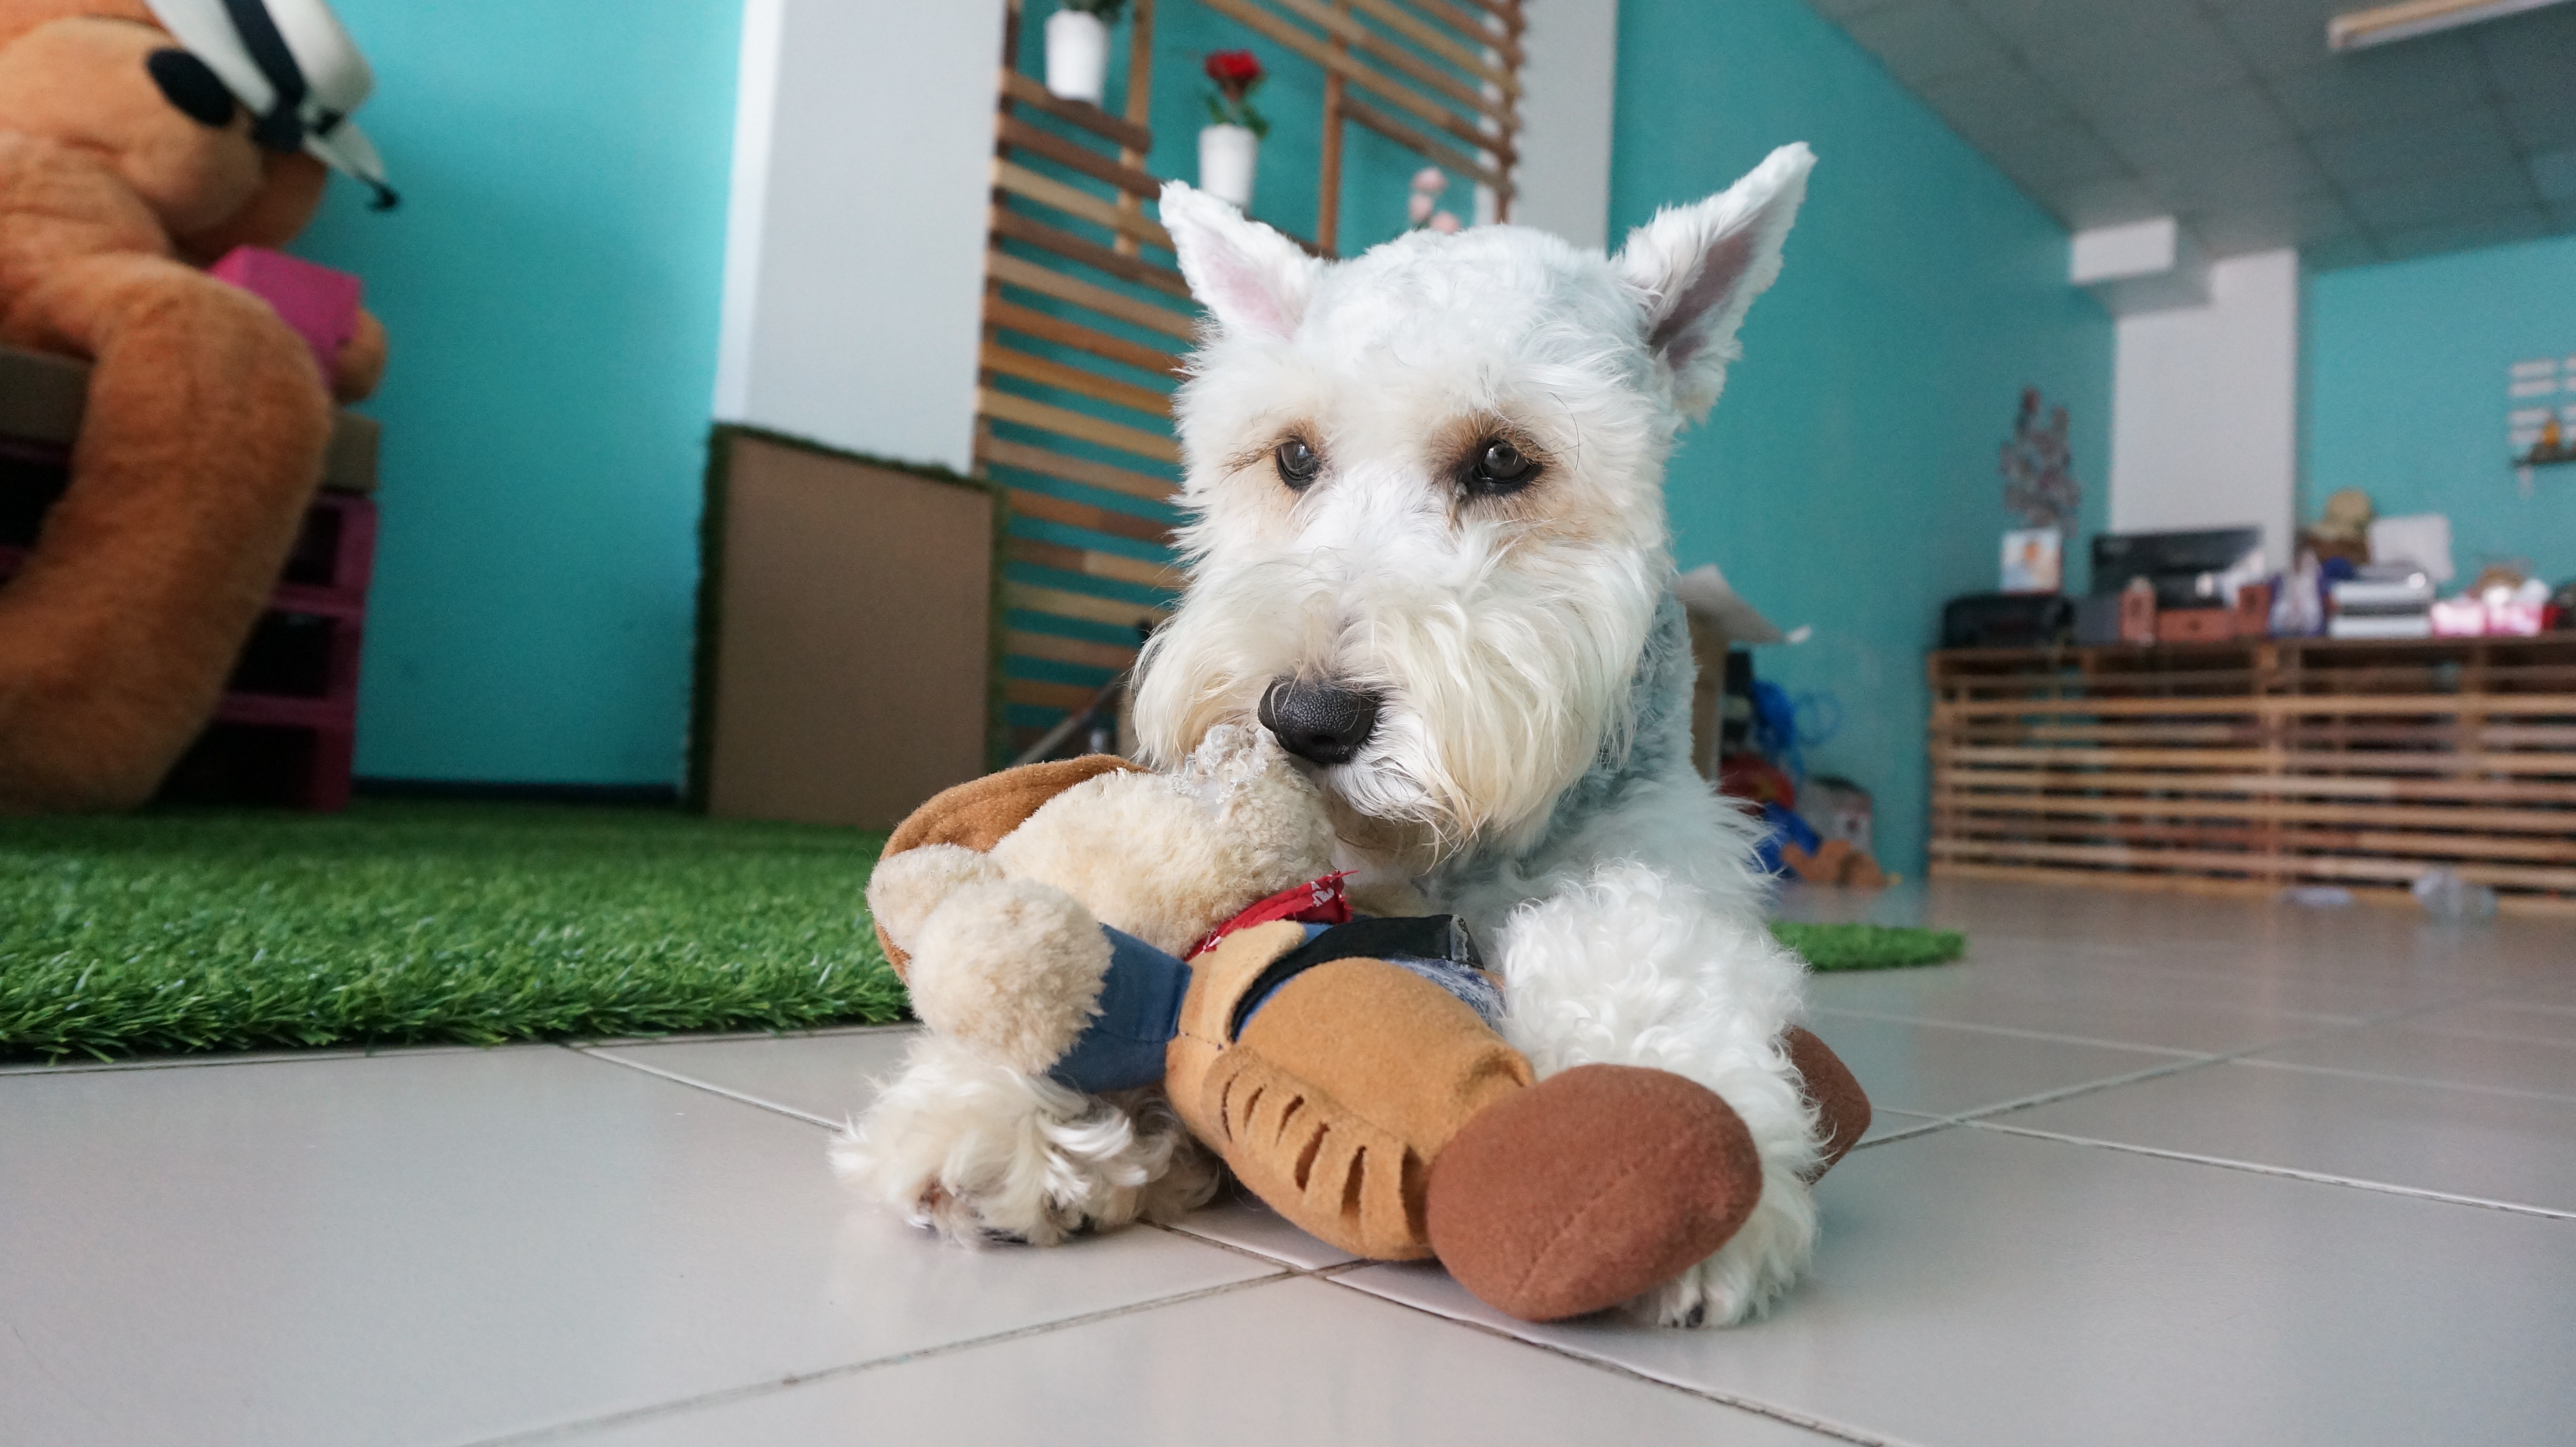
puppy, dog, mammal, doll, vertebrate, schnauzer, miniature schnauzer, terrier, arent canny, free dog, dog doll, dog like mammal, west highland white terrier